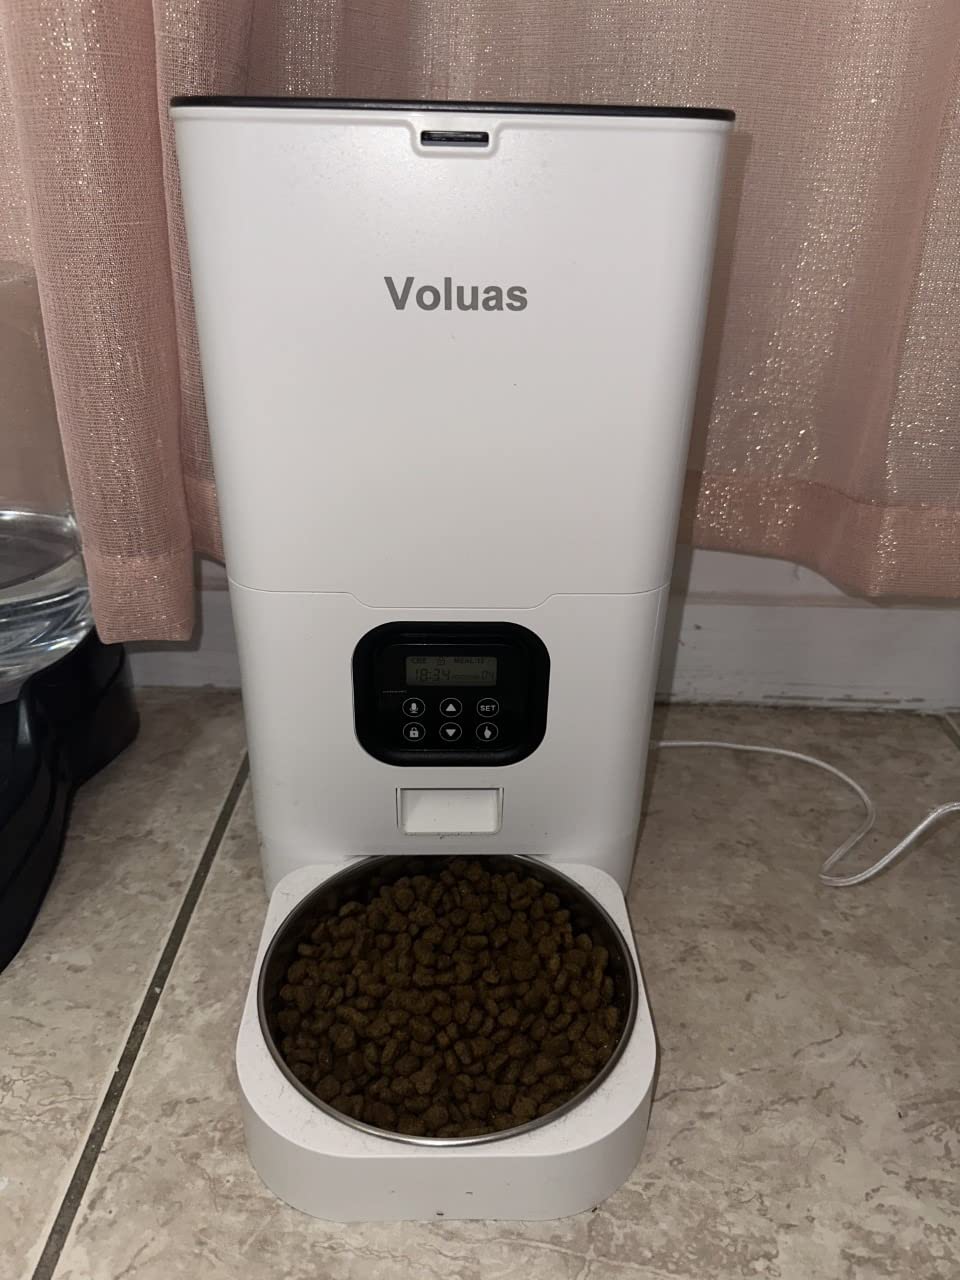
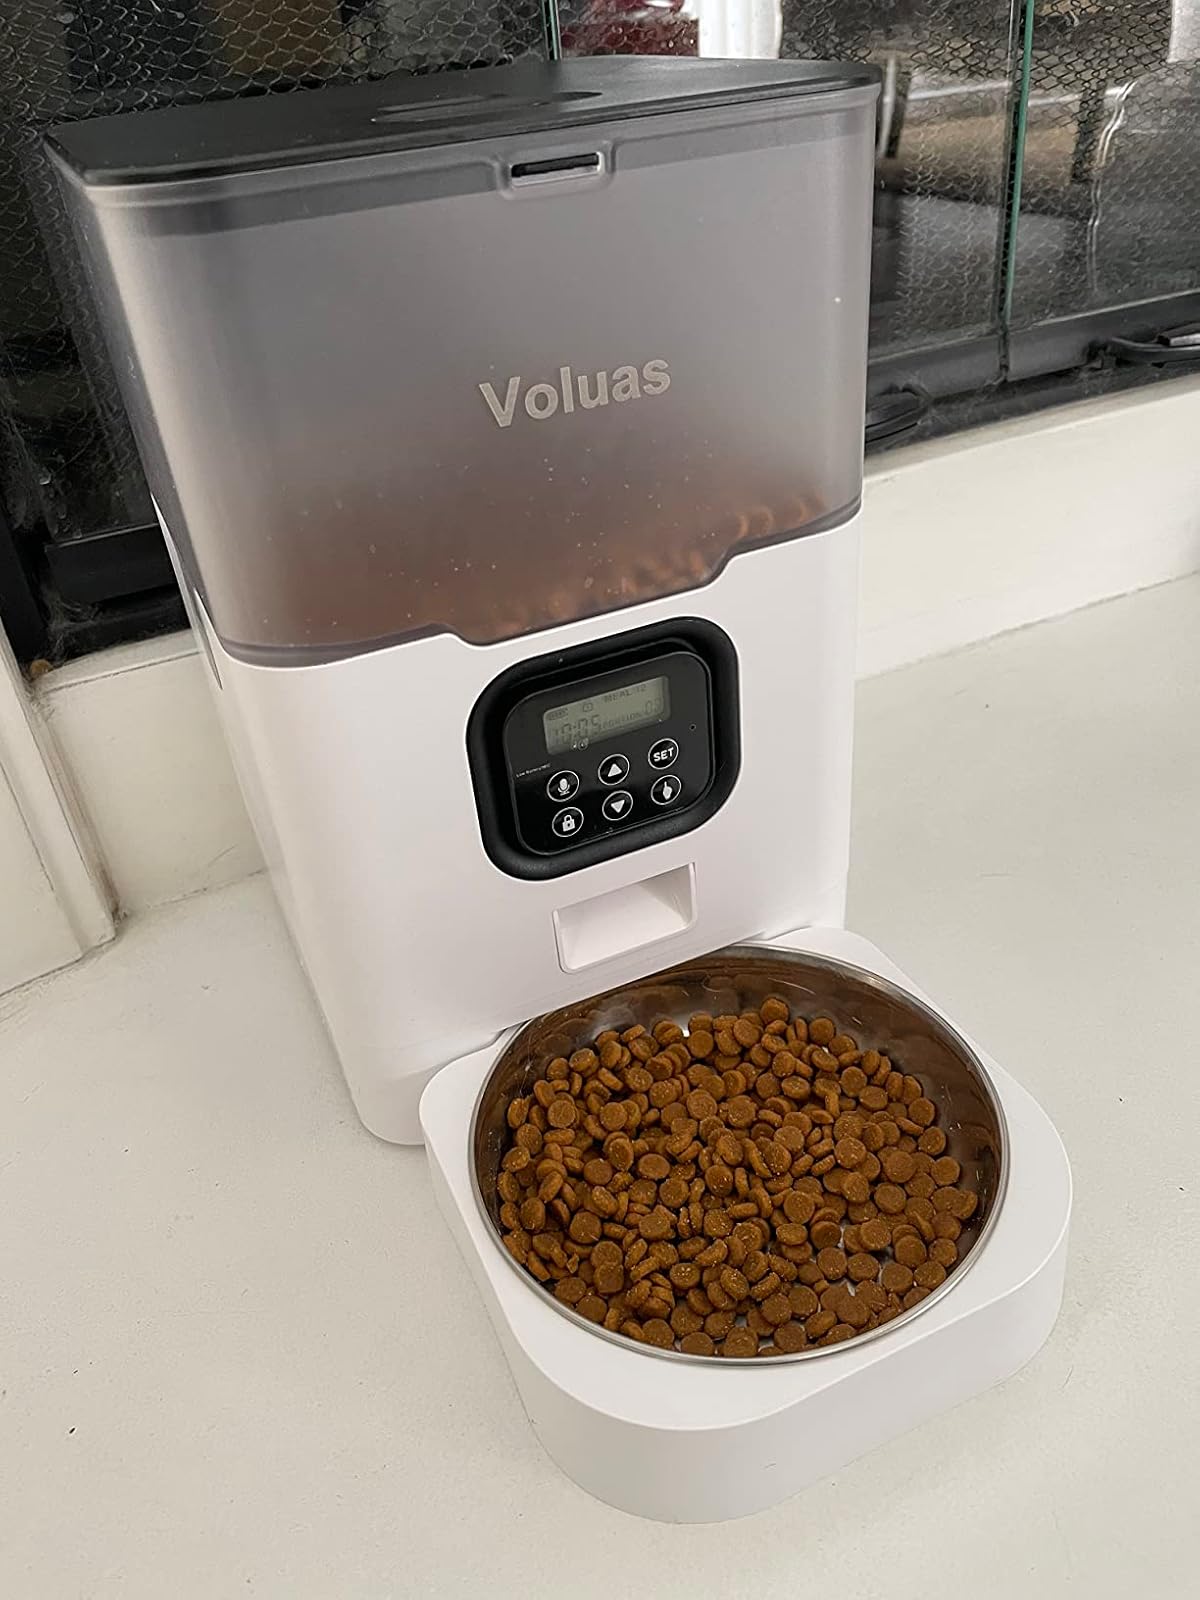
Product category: items_feeder
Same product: no